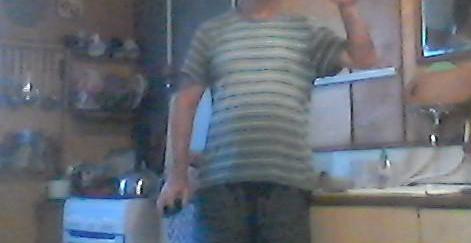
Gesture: no_gesture